Tnuva

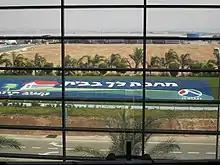
Tnuva advertising at Ben Gurion International Airport

Tnuva Central Cooperative for the Marketing of Agricultural Produce in Israel Ltd. was created in 1926, following a decision by kibbutz movement leaders to make cooperatives to distribute and export several types of food products. Tnuva was created as a result, but at first only delivered regular milk for drinking. It expanded to cover other dairy products in the 1930s.